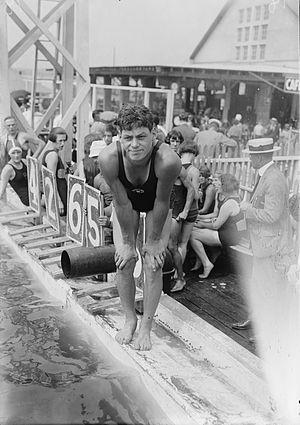
Johnny Weissmuller, né János Péter Weissmüller, le 2 juin 1904 à Freidorf en Hongrie, mort le 20 janvier 1984 à Acapulco au Mexique, est un nageur olympique américain, cinq fois médaillé d'or aux Jeux olympiques et longtemps recordman du 100 m nage libre, ainsi qu'un acteur de cinéma, célèbre pour avoir incarné le personnage de Tarzan à douze reprises durant les années 1930 et 1940.